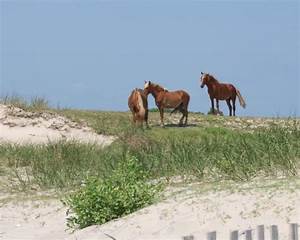
Label: horse